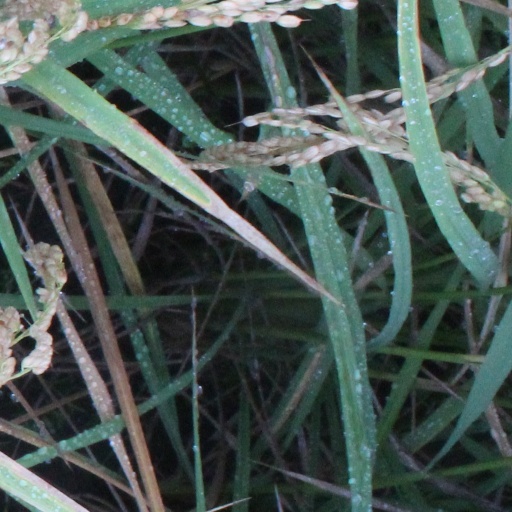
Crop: rice